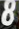
Number: 8